Christmas wafer
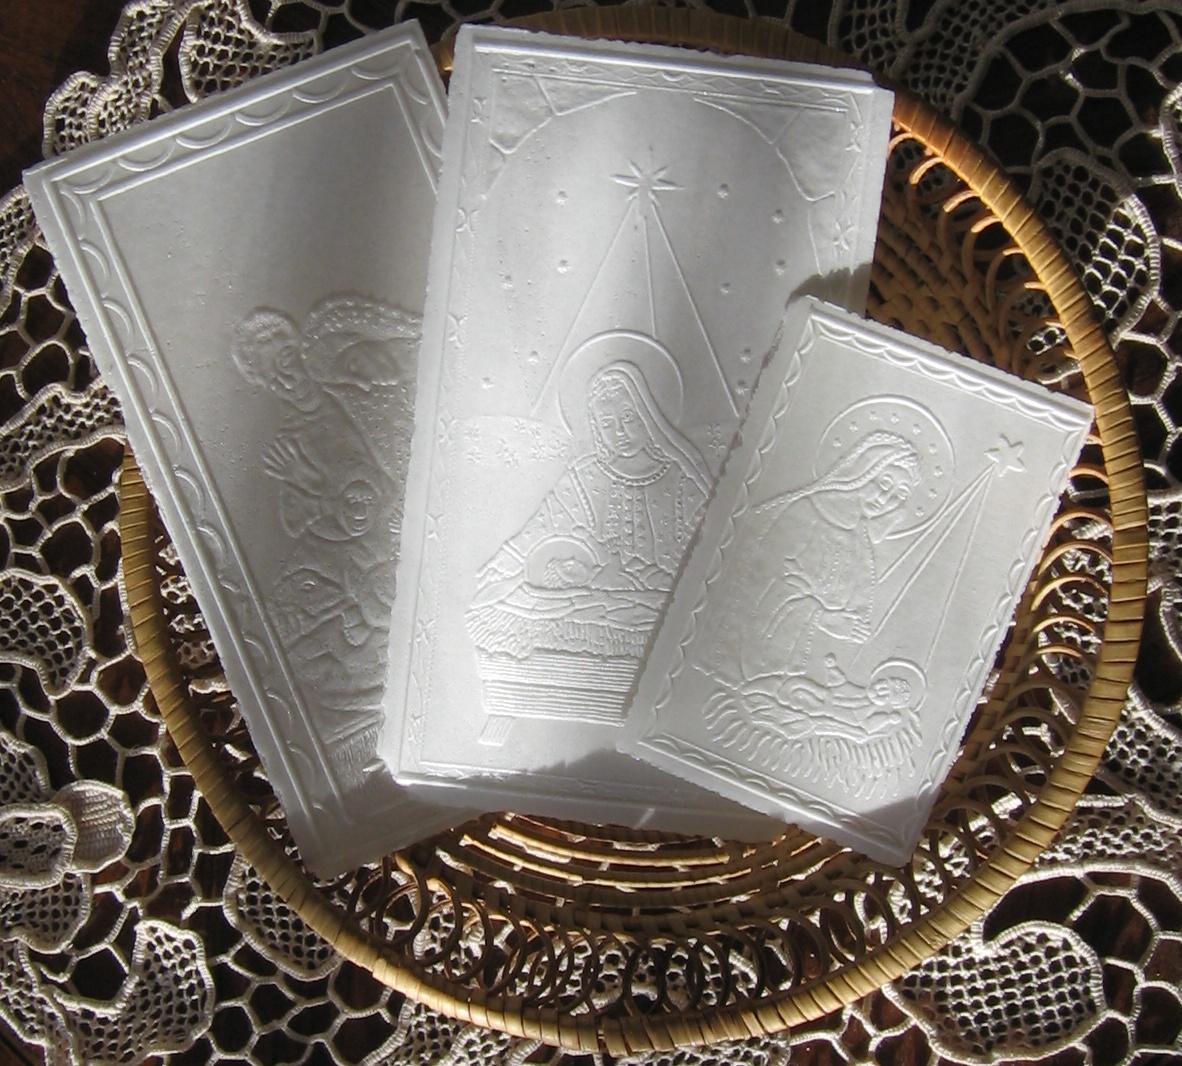
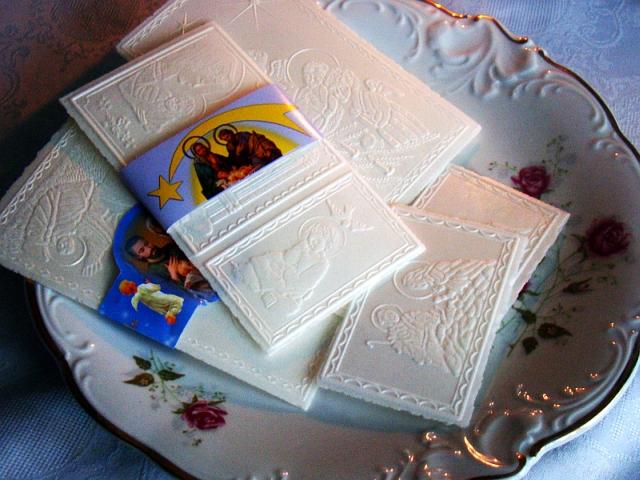
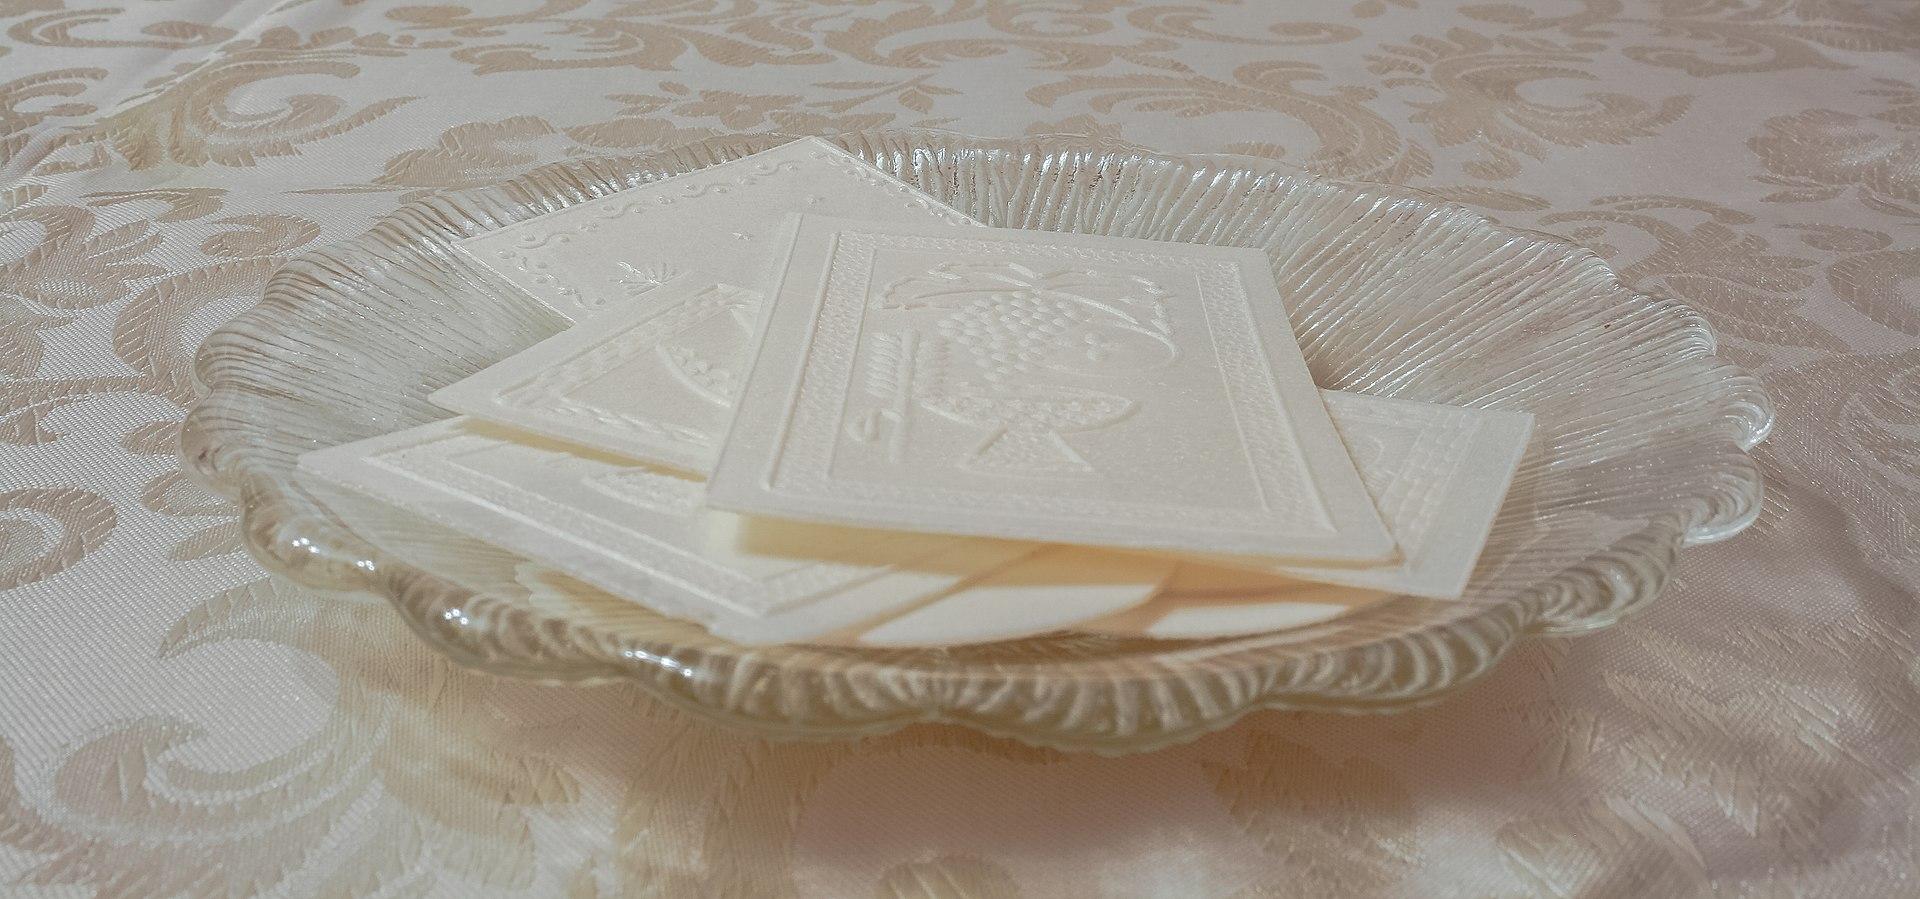
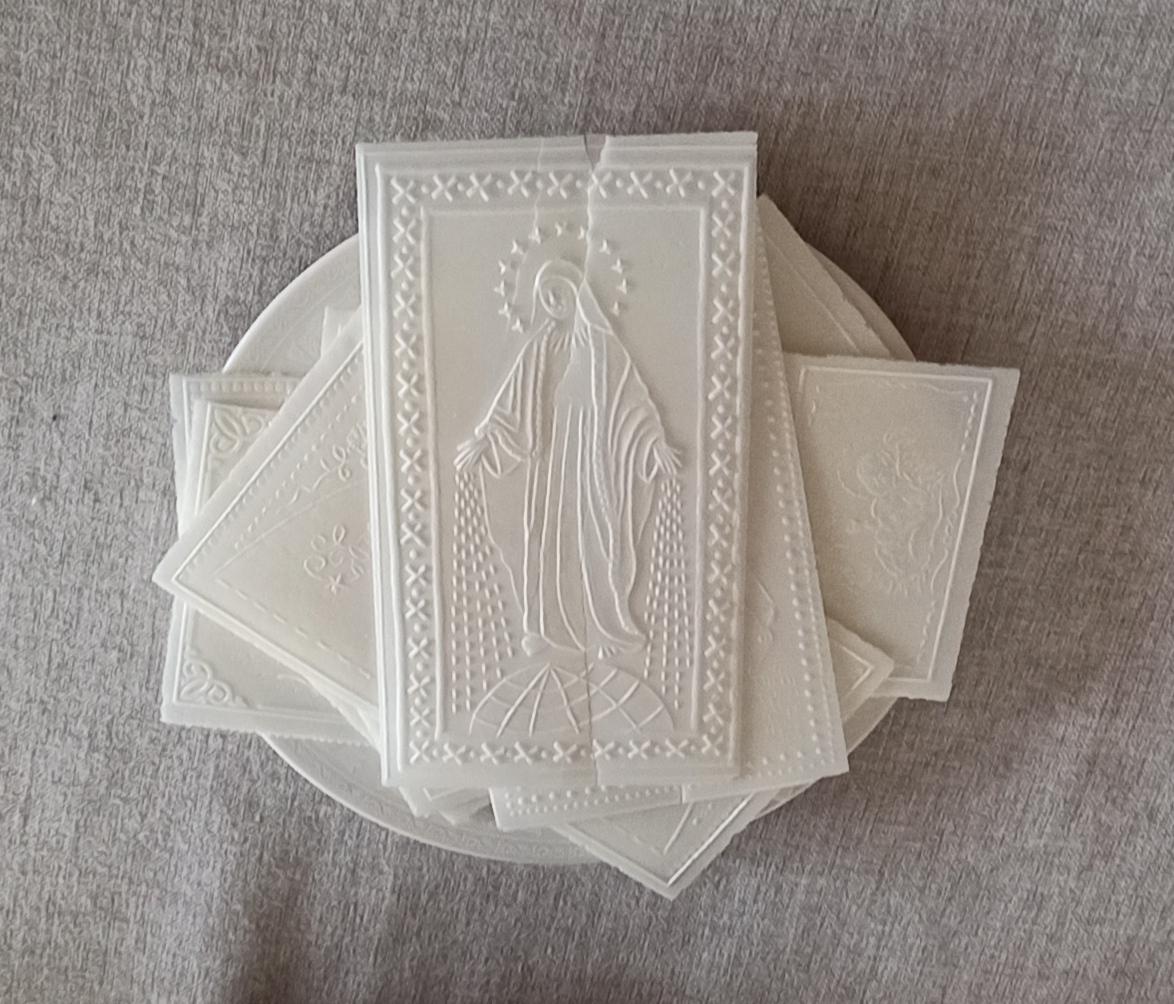
Also known as:
be-tarask - Belarusian (Taraškievica orthography): Аплатка
el - Greek: Χριστουγεννιάτικη γκοφρέτα
et - Estonian: Jõuluvahvel
fr - French: Opłatek
it - Italian: Opłatek
ko - Korean: 오프와테크
lt - Lithuanian: Kalėdaitis
nb - Norwegian Bokmål: Juleoblat
nn - Norwegian Nynorsk: Juleoblat
pl - Polish: Opłatek
sgs - Samogitian: Kaliedātis
uk - Ukrainian: Облатка
vi - Vietnamese: Bánh xốp Giáng Sinh
Category: bread (flatbread)
Cuisine: Polish
Associated cuisines: Polish, Lithuanian, Moravian, Slovak
Area: Poland
Countries: Poland, Lithuania, Slovakia
Region: Northern Europe, Eastern Europe, , ,
This dish is baked from pure wheat flour and water, are usually rectangular in shape and very thin; they are identical in composition to the altar bread.